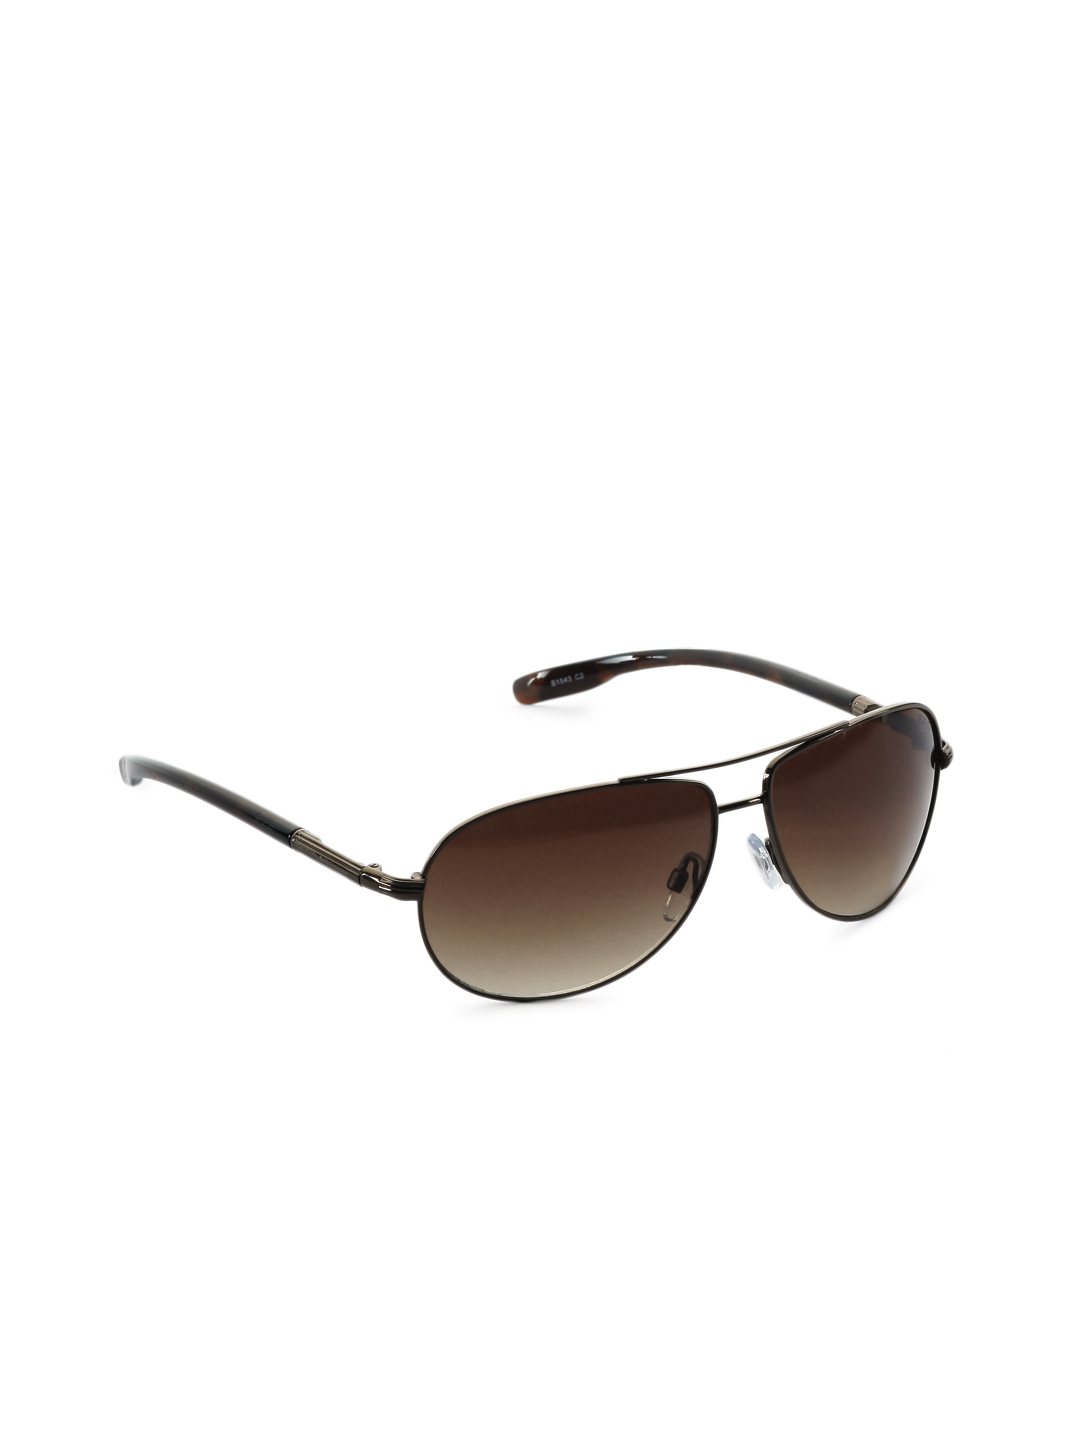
Idee Men Metallic Sunglasses
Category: Accessories / Eyewear / Sunglasses
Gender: Men
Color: Metallic
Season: Winter 2016
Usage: Casual